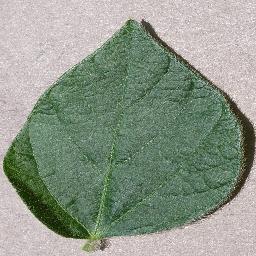
Label: Soybean___healthy